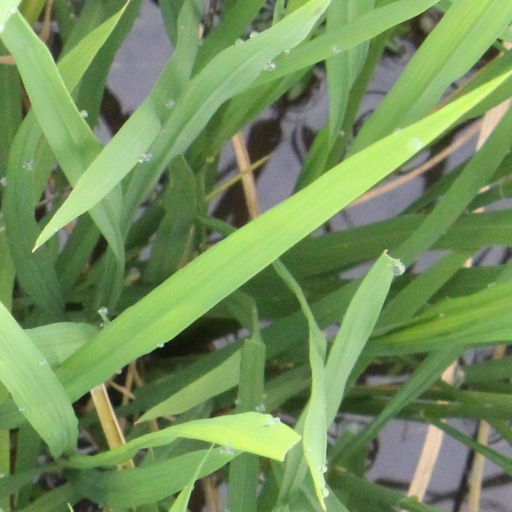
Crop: rice